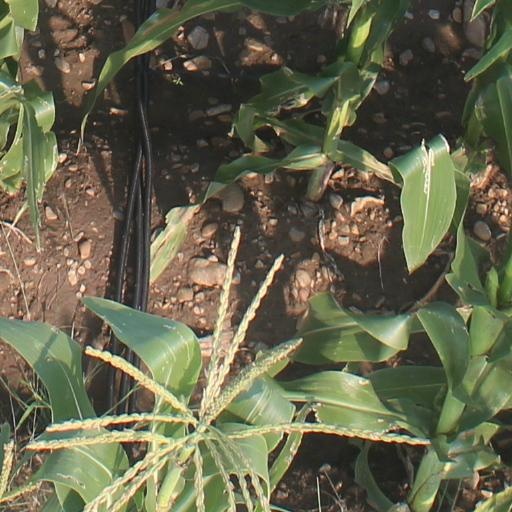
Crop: maize; corn